Ann Arbor Area Transportation Authority

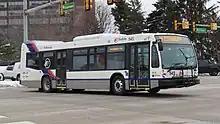
2022 Nova LFS

AAATA service connects with University of Michigan Transit services at multiple points on the university's campus. These services are free to the public.